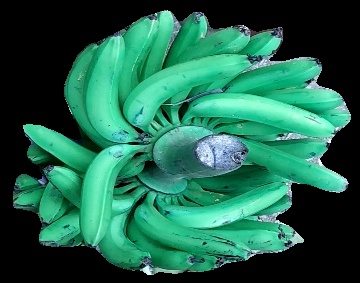
Variety: pachbale
Grade: grade1